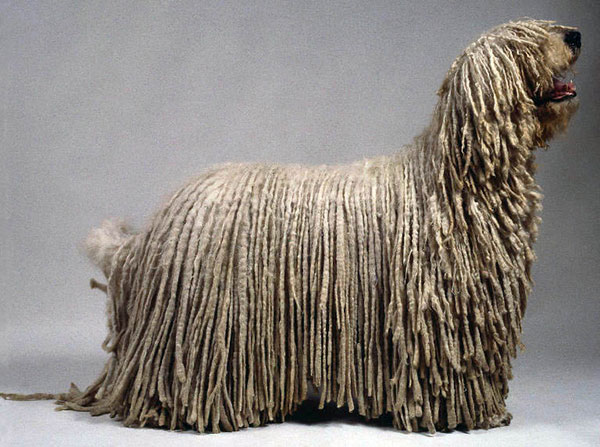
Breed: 318-n000115-komondor